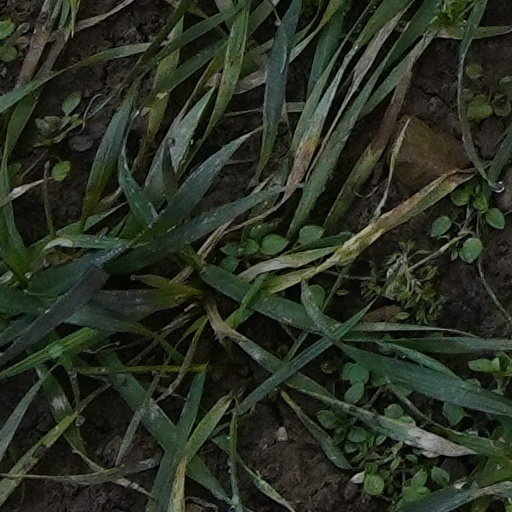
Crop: wheat